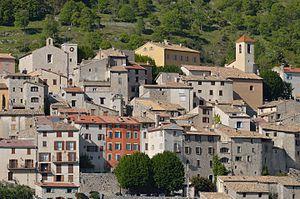
Village de Coursegoules (Alpes-Maritimes)
Coursegoules est une commune française située dans le département des Alpes-Maritimes, en région Provence-Alpes-Côte d'Azur.